British Rail Class 87

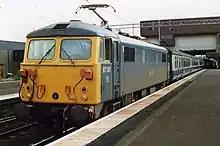
The unique Class 87/1, no. 87101 "Stephenson", in blue livery at Birmingham International in 1988

Whilst the first 35 locomotives (numbered from 87001 to 87035, known as Class 87/0) were identical, the 36th and last member of the class, which was going to carry the number 87036 before entering traffic but was allocated 87101 instead, had major equipment differences from the rest of the class. While the 87/0s were fitted with a traditional tap changer transformer and rectifiers, 87101 had a new thyristor power control system and better anti-slip protection; it spent over a year on test before entering service in 1976.